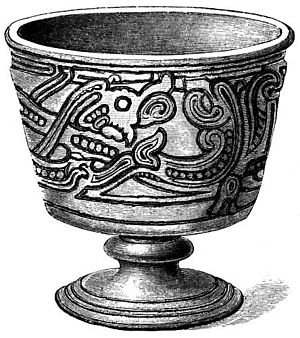
Jellingebægeret
Illustration af jellingebægeret fra A Short History of the English People, 1902.
Jellingebægeret er en kop af sølv fra vikingetiden, der blev fundet i den 18. september 1820 i gravkammeret i Nordhøjen i Jelling, Jylland. Bægeret er meget velbevaret og er det bedst kendte fund fra Jellingehøjene. Det er dateret til omkring år 950.